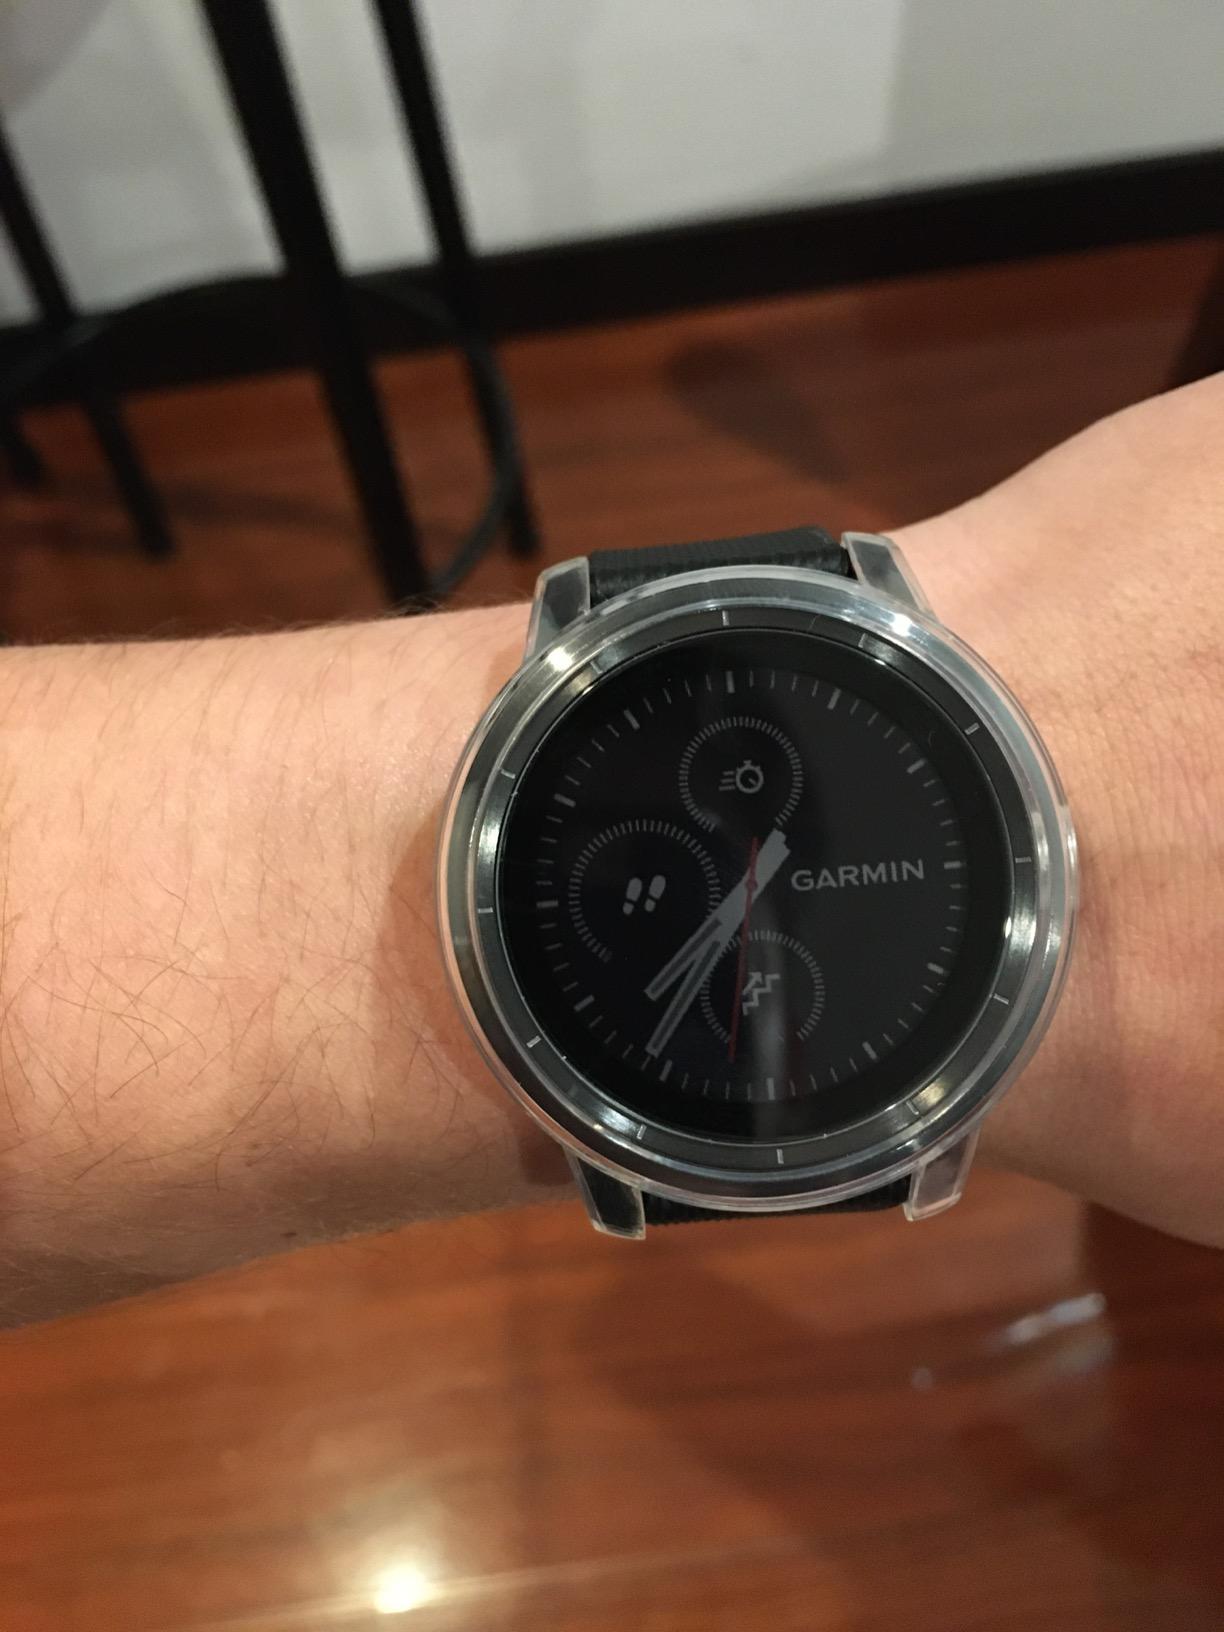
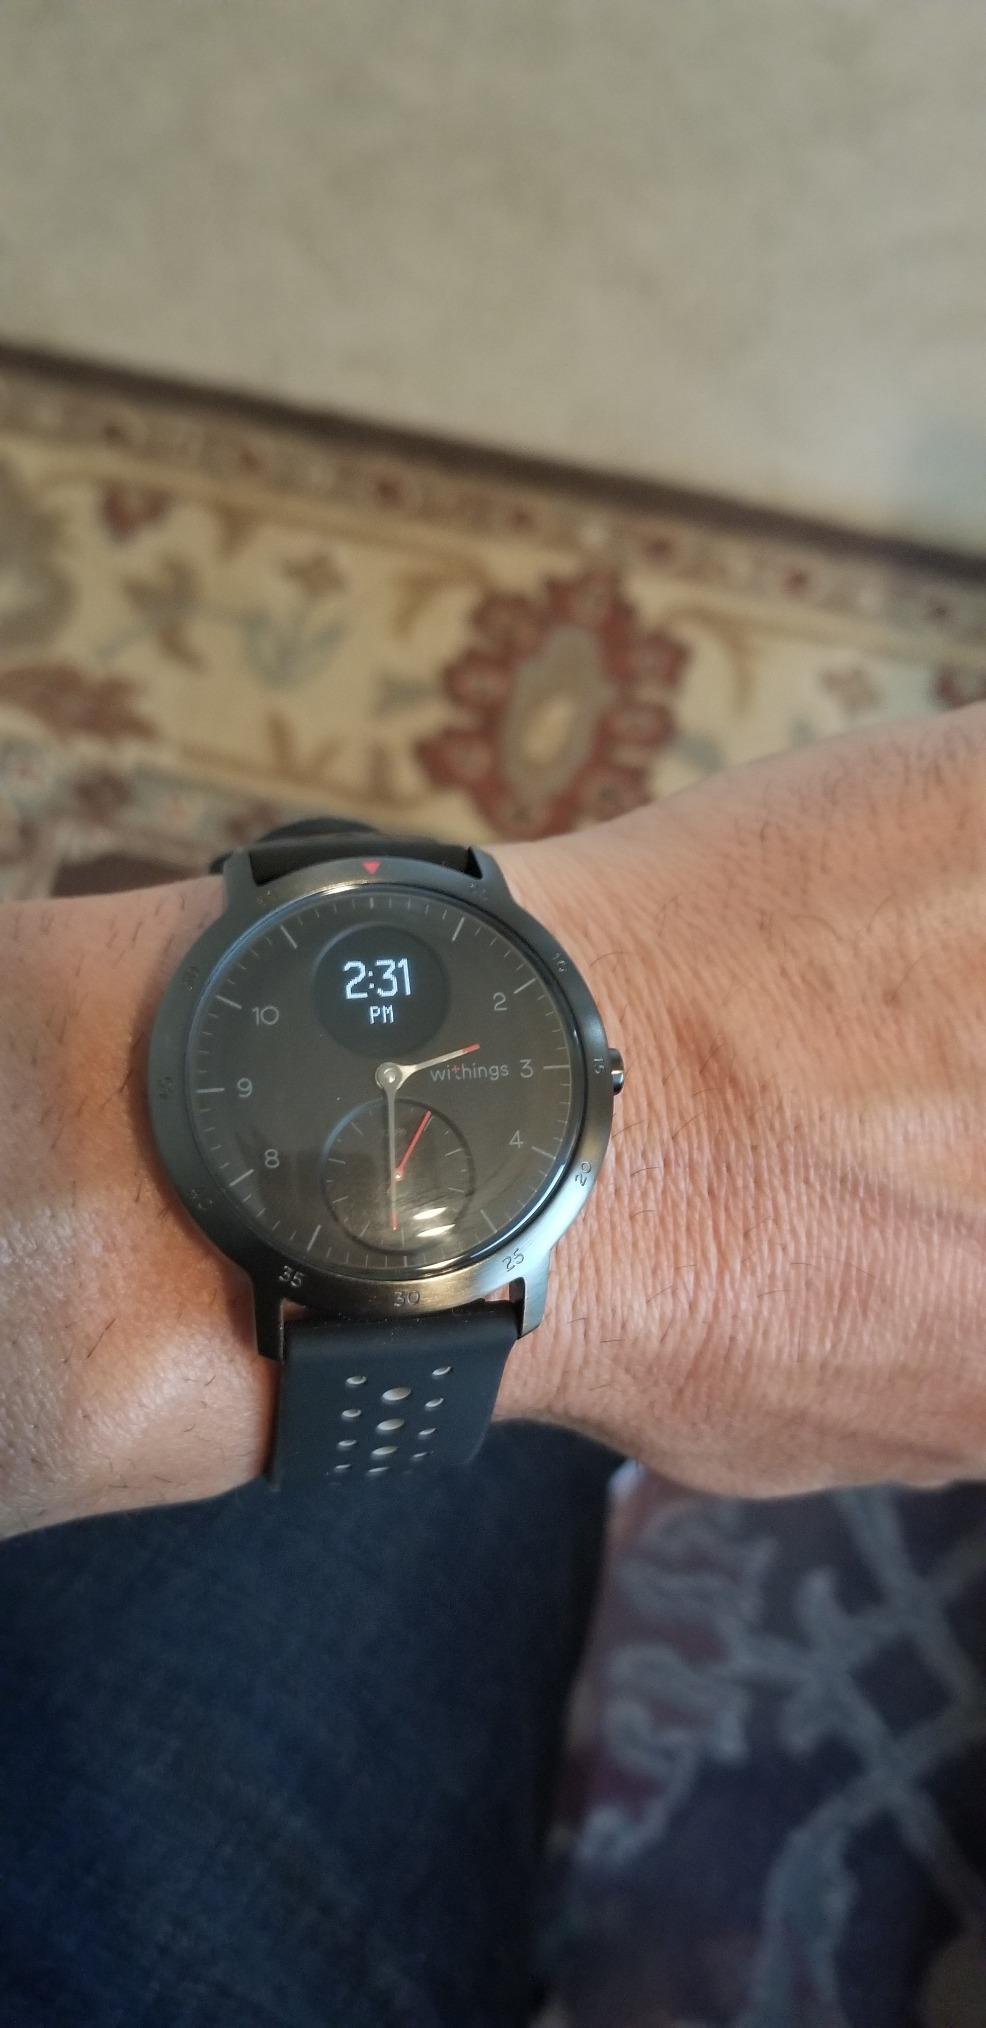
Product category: smartwatch
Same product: no